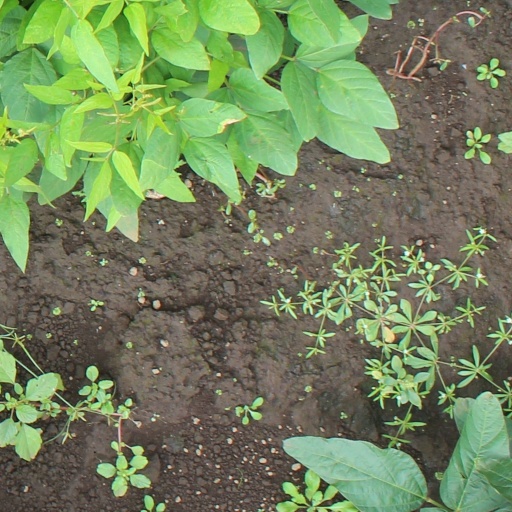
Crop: soybean